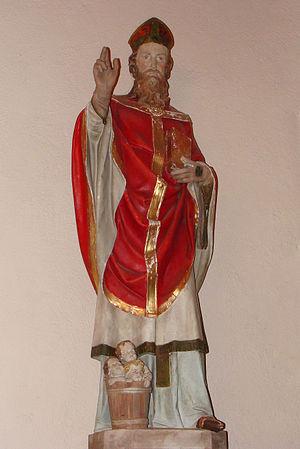
Statue de Saint Nicolas, église Saint-Nicolas de L'Hôpital (Moselle)
L'église Saint-Nicolas de L'Hôpital, du Centre ou encore Saint-Nicolas du Centre, est un édifice religieux dédié à Saint Nicolas de Myre, qui a été élevé du XIIIᵉ siècle au XIXᵉ siècle sur un coteau proche de L'Hôpital, le long de l'ancienne voie romaine Metz-Mayence-Worms. Elle est considérée comme église et paroisse-mère de toutes les autres paroisses catholiques de L'Hôpital et de Carling.